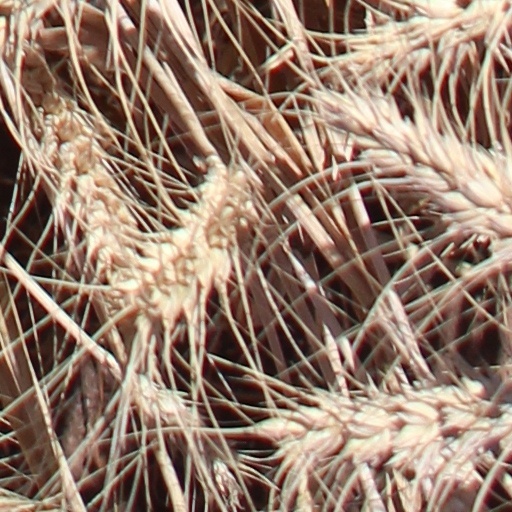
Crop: wheat